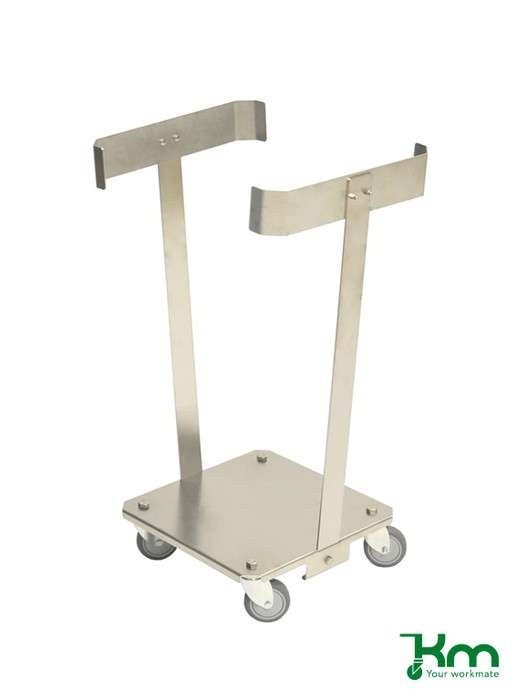
C3 Sack trolley, L x W x H (mm) 350 x 350 x 750 Static capacity 80 kg - Kongamek
Fully welded sack trolley in stainless steel fitted for one 60 plastic bag. Well suited to use in kitchens and similar enviroments where the quality demands are very high. General information about stainless steel classifications According to ISO 9223 C2 - EN 1.4372, AISI 201, 18/0 C3 - EN 1.4301, AISI 304, 18/8 Carton Dimensions - 431x350x750 Length - 350 mm Width - 350 mm Height - 750 mm Static load - 80 kg Freight volume - 0.11 m3 Gross weight - 7.5 kg Net weight - 7 kg Type of castors - 4 swivel Castors diameter (mm) - 125
Brand: Kongamek
Category: Business & Industrial > Janitorial Carts & Caddies > Laundry Carts